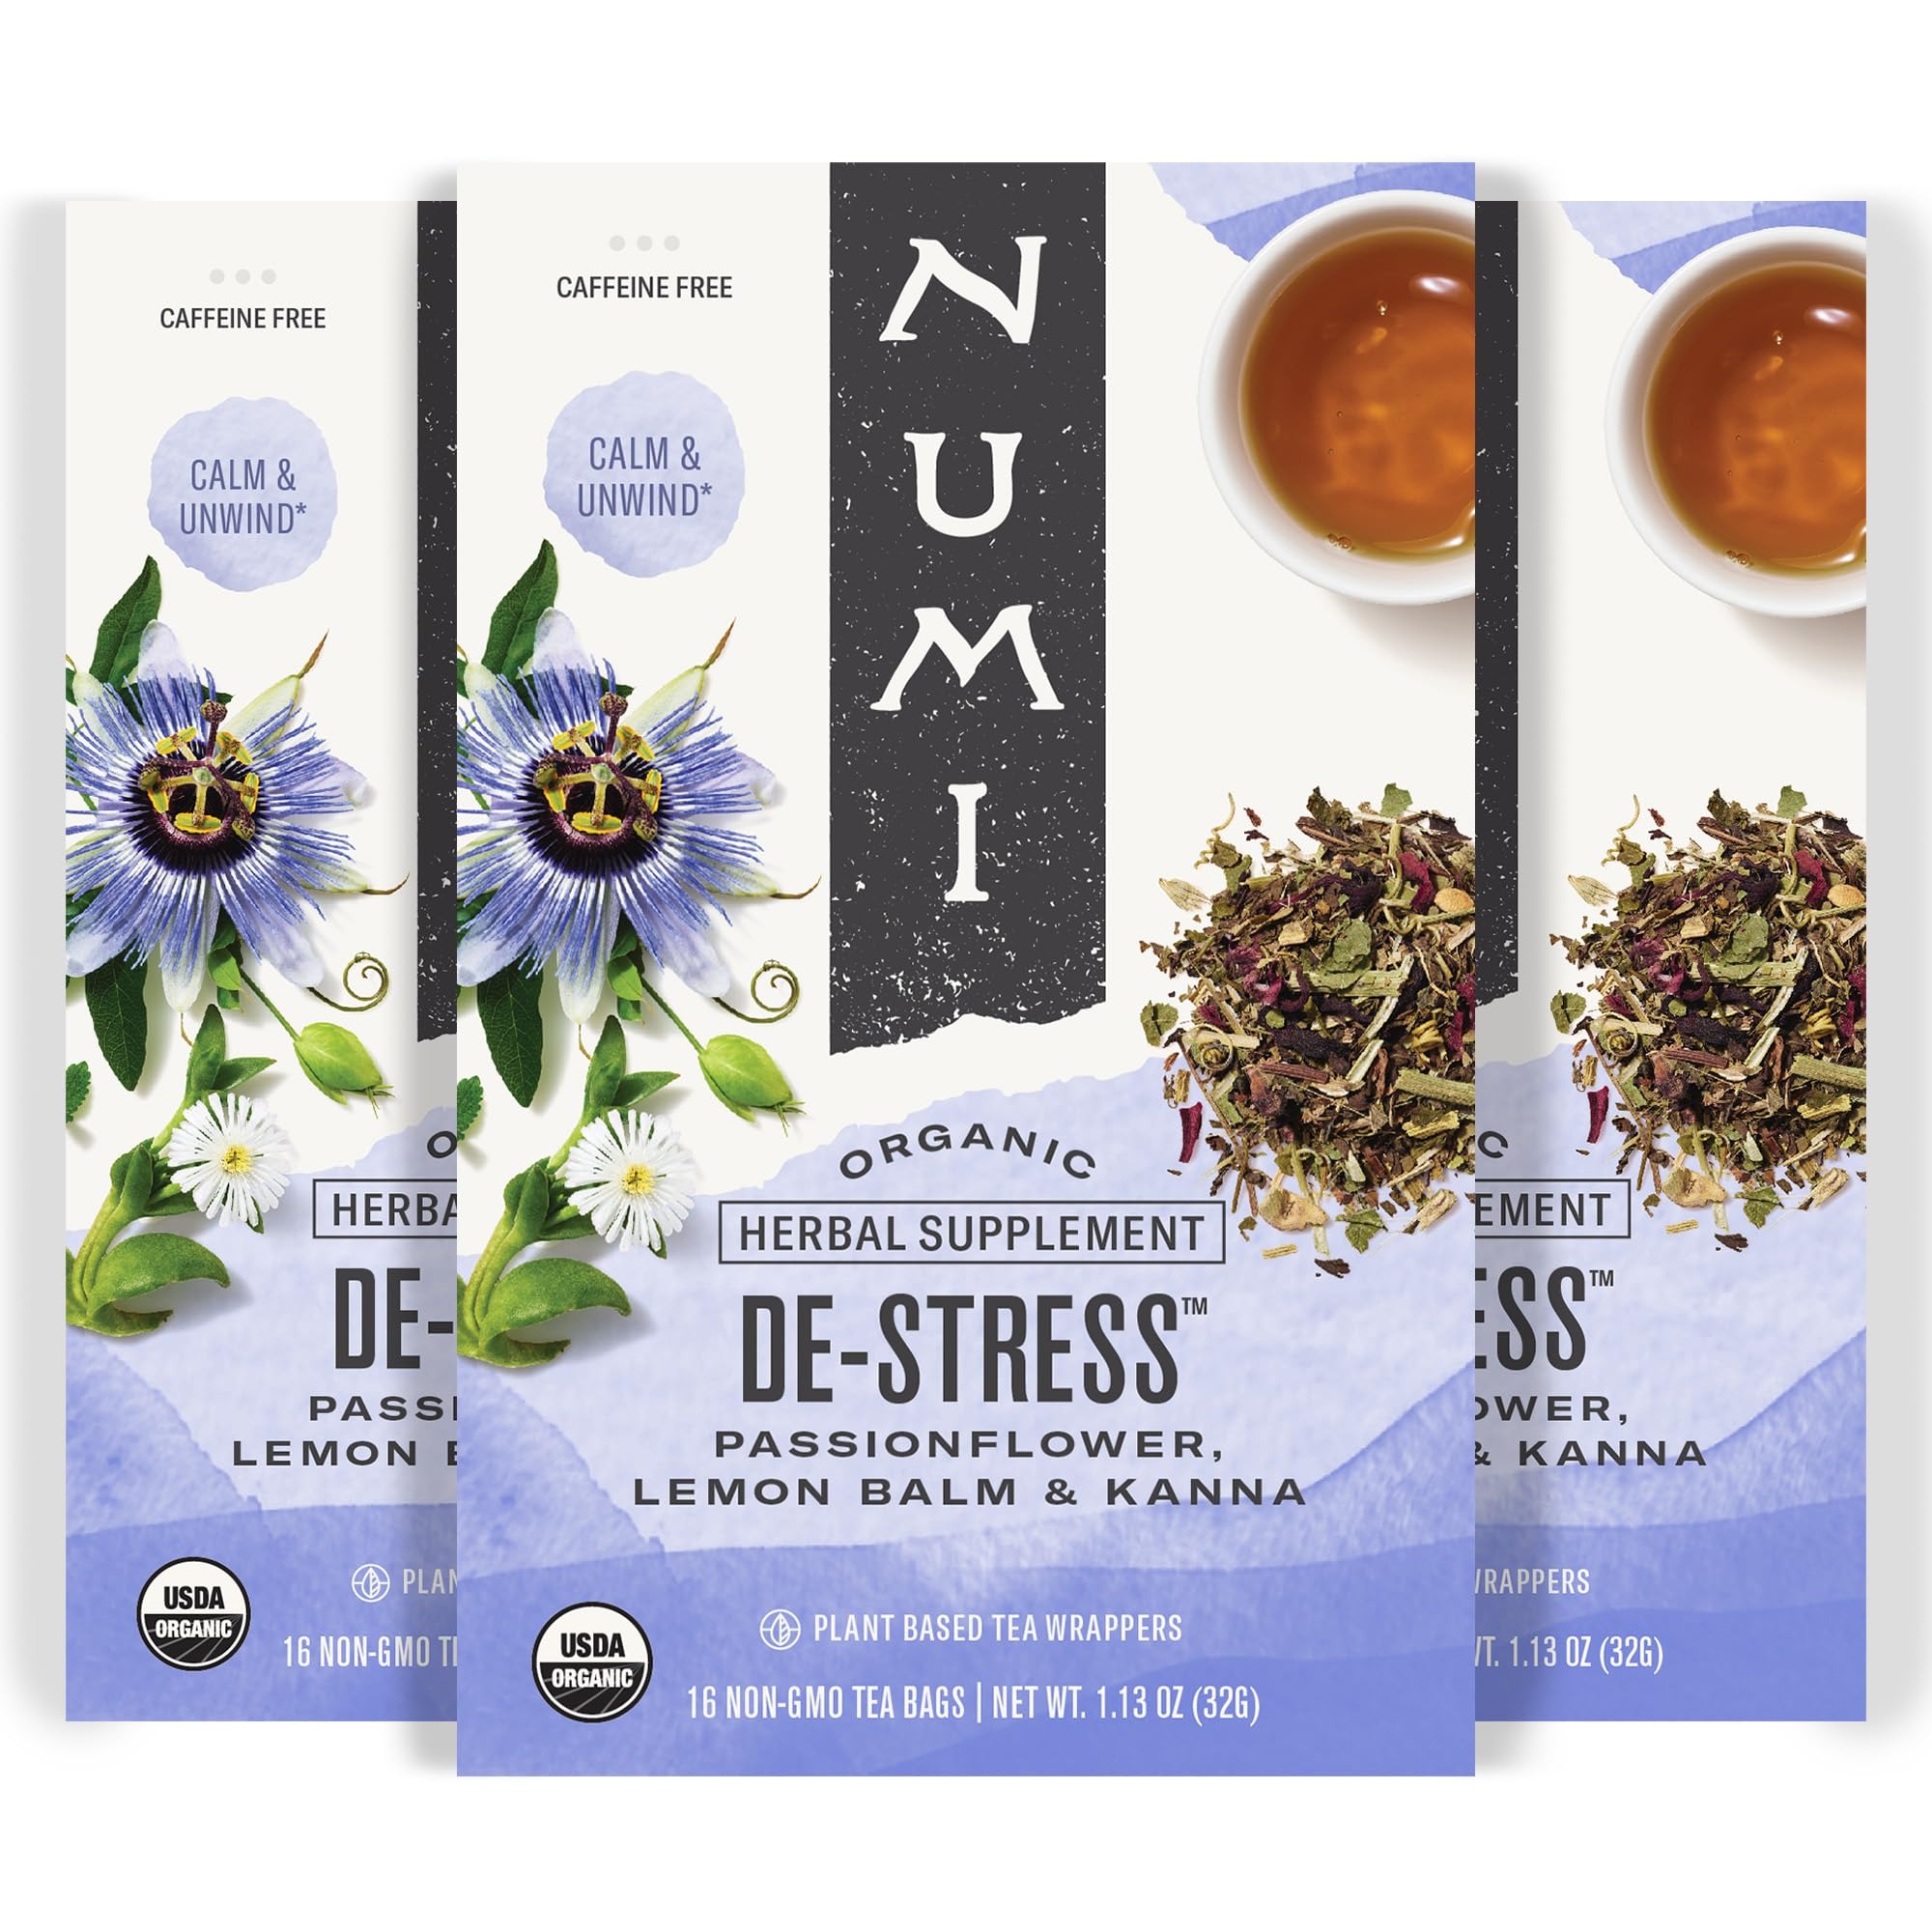
Item Name: Numi Organic De-Stress Tea, 16 Tea Bags (Pack of 3), Passionflower, Lemon Balm, and Kanna, Caffeine Free
Bullet Point 1: Organic Stress Relief Tea: Our De Stress herbal tea blends Kanna leaf, passionflower, lemon balm, spearmint, lemon verbena, hibiscus and licorice root for a relaxing and potent stress relief tea
Bullet Point 2: Why it Works: Kanna is traditionally used as a mood balancer, passionflower is known for its calming stress and anxiety reflief properties and lemon balm adds a citrusy serenity
Bullet Point 3: Pure Ingredients, No Compromise: Our premium organic black, green, white, Puerh, rooibos, herbal and turmeric teas are blended with only 100 percent real fruits, flowers and spices, and never any added flavorings
Bullet Point 4: Full Leaf Quality: Numi's high quality bagged teas come in convenient plant based tea bags for a clean, perfect brew; Individually wrapped tea bags ensure your tea stays fresh
Bullet Point 5: Organic Teas and Tisanes: Our organic teas bring you the flavor and health benefits of tea in a variety of styles, flavors and brewing methods from tea bags and loose leaf teas to flowering, iced, and bottled teas
Value: 48.0
Unit: Count

Price: 23.365